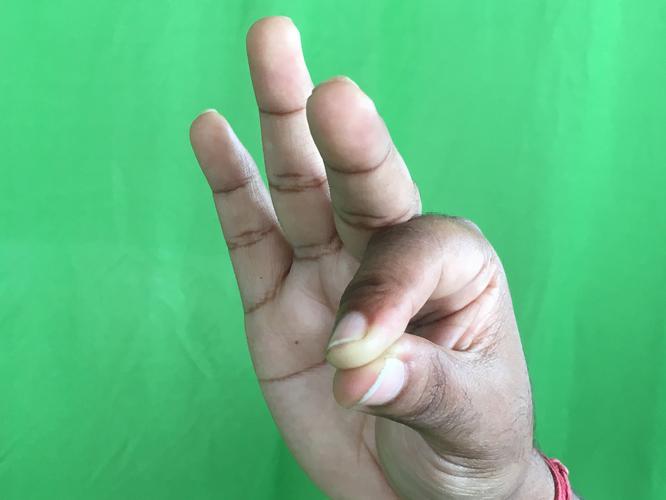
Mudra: Hamsasyam
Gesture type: single_hand